Bukidnon

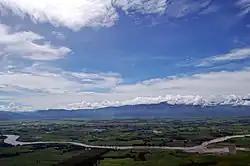
The Pulangi River winding through the Maapag Plain in Valencia City

The whole eastern and southern border adjoining the provinces of Agusan, Davao del Norte, and Cotabato are covered by lofty and densely forested Pantaron Mountain Range, also known as the Central Cordillera. The Central Cordillera is a mountain range of sedimentary, metamorphic and igneous rocks. About 49% of the land resource of the province is of rugged hills and mountains and 33% of undulating to rolling terrain.